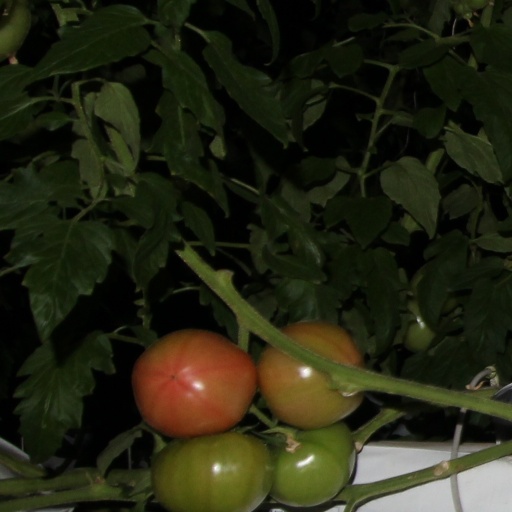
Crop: tomato